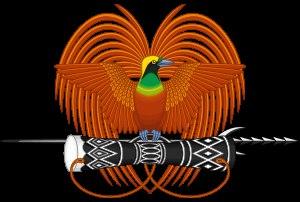
L'emblème national de la Papouasie-Nouvelle-Guinée fut dessiné en 1971. Il montre un oiseau de paradis, du genre Paradisaea, qui repose sur un kundu, un tambour à usage cérémonial. Derrière le tambour, on peut voir une lance à tête barbelée et au corps finissant en pointe.